Frederikshavn railway station

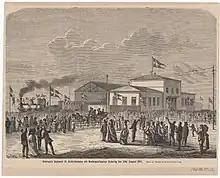
The opening train arrives to Frederikshavn Station at the opening of the Vendsyssel Line on 15 August 1871.

The current railway station is the second station in Frederikshavn. The first station opened in 1871 as the terminal station of the new Vendsyssel railway line from to Frederikshavn. The station was ceremonially opened by King Christian IX amid great festivities on 15 August 1871 along with the railway line. On 7 January 1879, at the opening of the Limfjord Railway Bridge which connected Nørresundby and Aalborg across the Limfjord, the line was connected with Aalborg station, the Randers–Aalborg railway line and the rest of Denmark's railway lines.